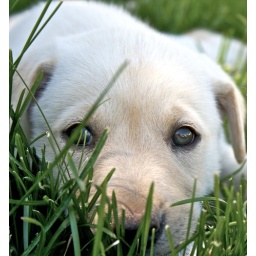
Another dog in our house, at least its cute